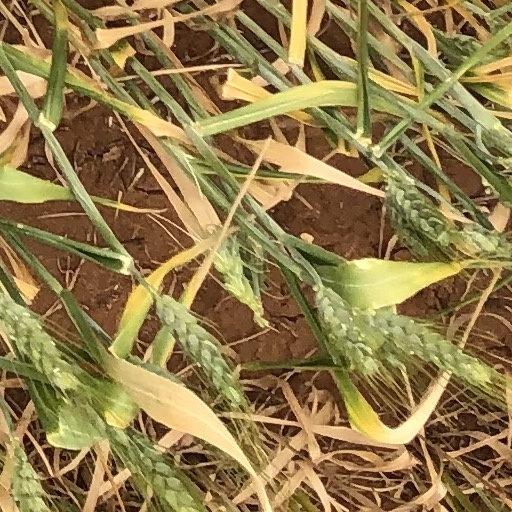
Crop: wheat